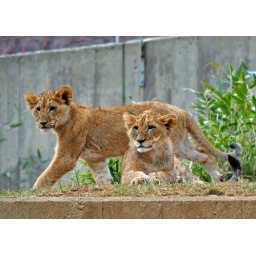
The cub sitting at right is still a little wet from being pushed into the water by him mom.